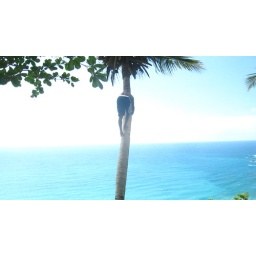
A man climbs a tree looking for coconuts in San Rafael on the DR's southern coast